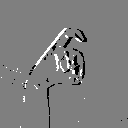
ASL letter: x